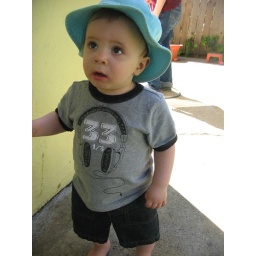
Carver in his coolest t shirt and blue hat.